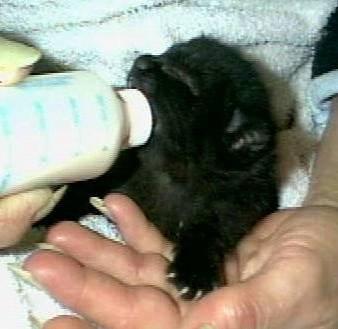
cat